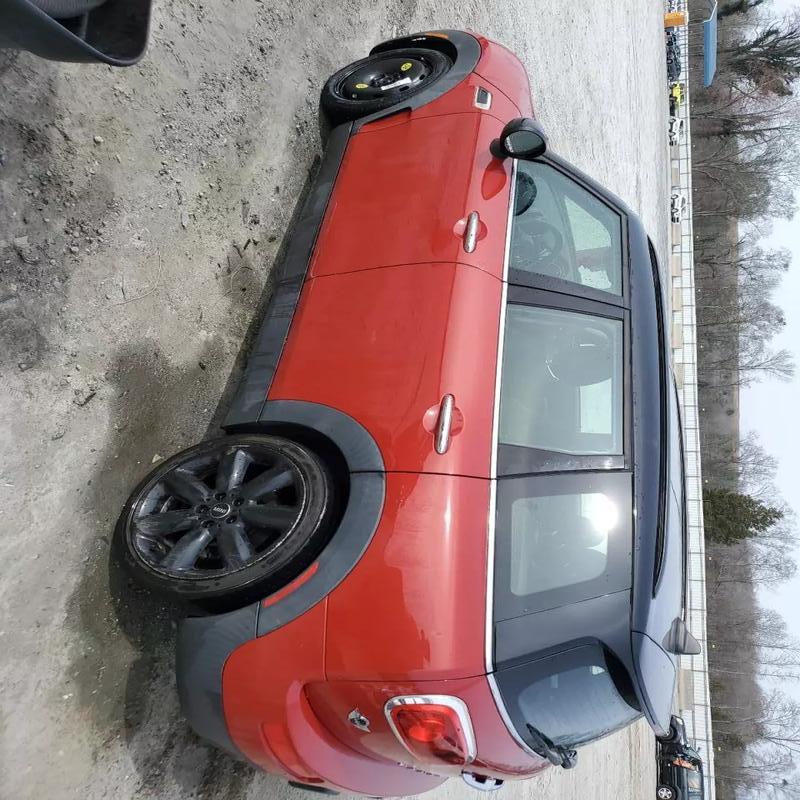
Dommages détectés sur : plaque d'immatriculation arrière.
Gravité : mineur